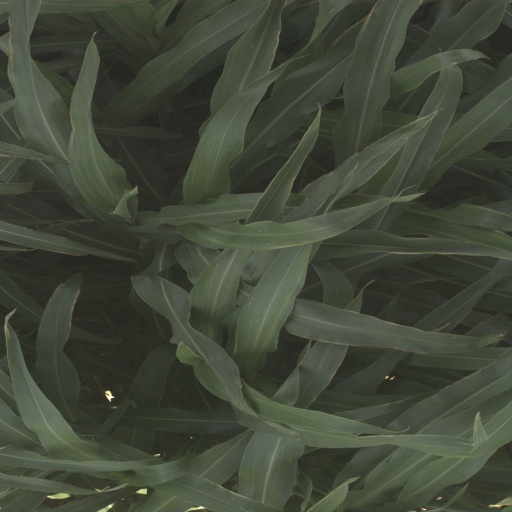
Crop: sorghum